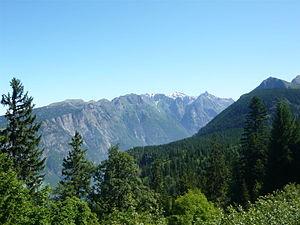
Vue sur le Massif de l'Oisans depuis la route du Poursollet. La Morte, Isère, France. Juillet 2008.
La Morte est une commune française située dans le département de l'Isère en région Auvergne-Rhône-Alpes.